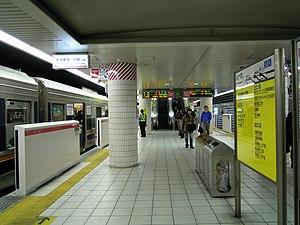
La gare d'Ōsakatemmangū est une gare ferroviaire de la ville d'Osaka au Japon. Elle est située dans l'arrondissement de Kita-ku. La gare est gérée par la compagnie JR West. Son nom vient du sanctuaire voisin, l'Ōsaka Tenman-gū.